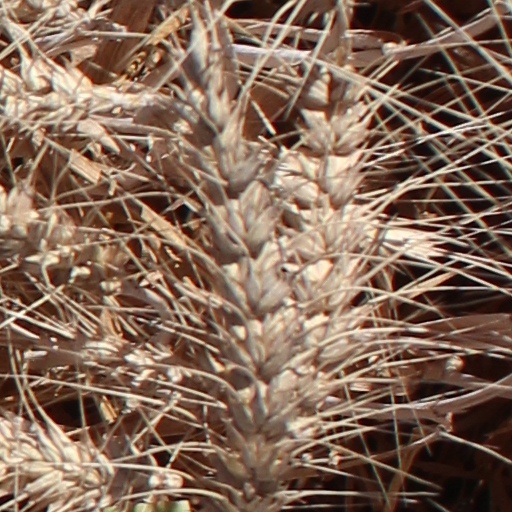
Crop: wheat